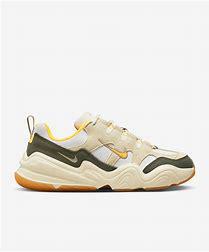
Brand: Nike
Model: Tech Hera